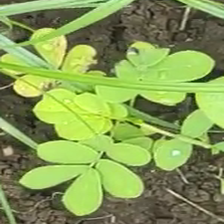
Weed species: Sicklepod_(Senna obtusifolia)